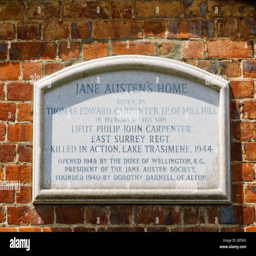
memorial plaque on the wall